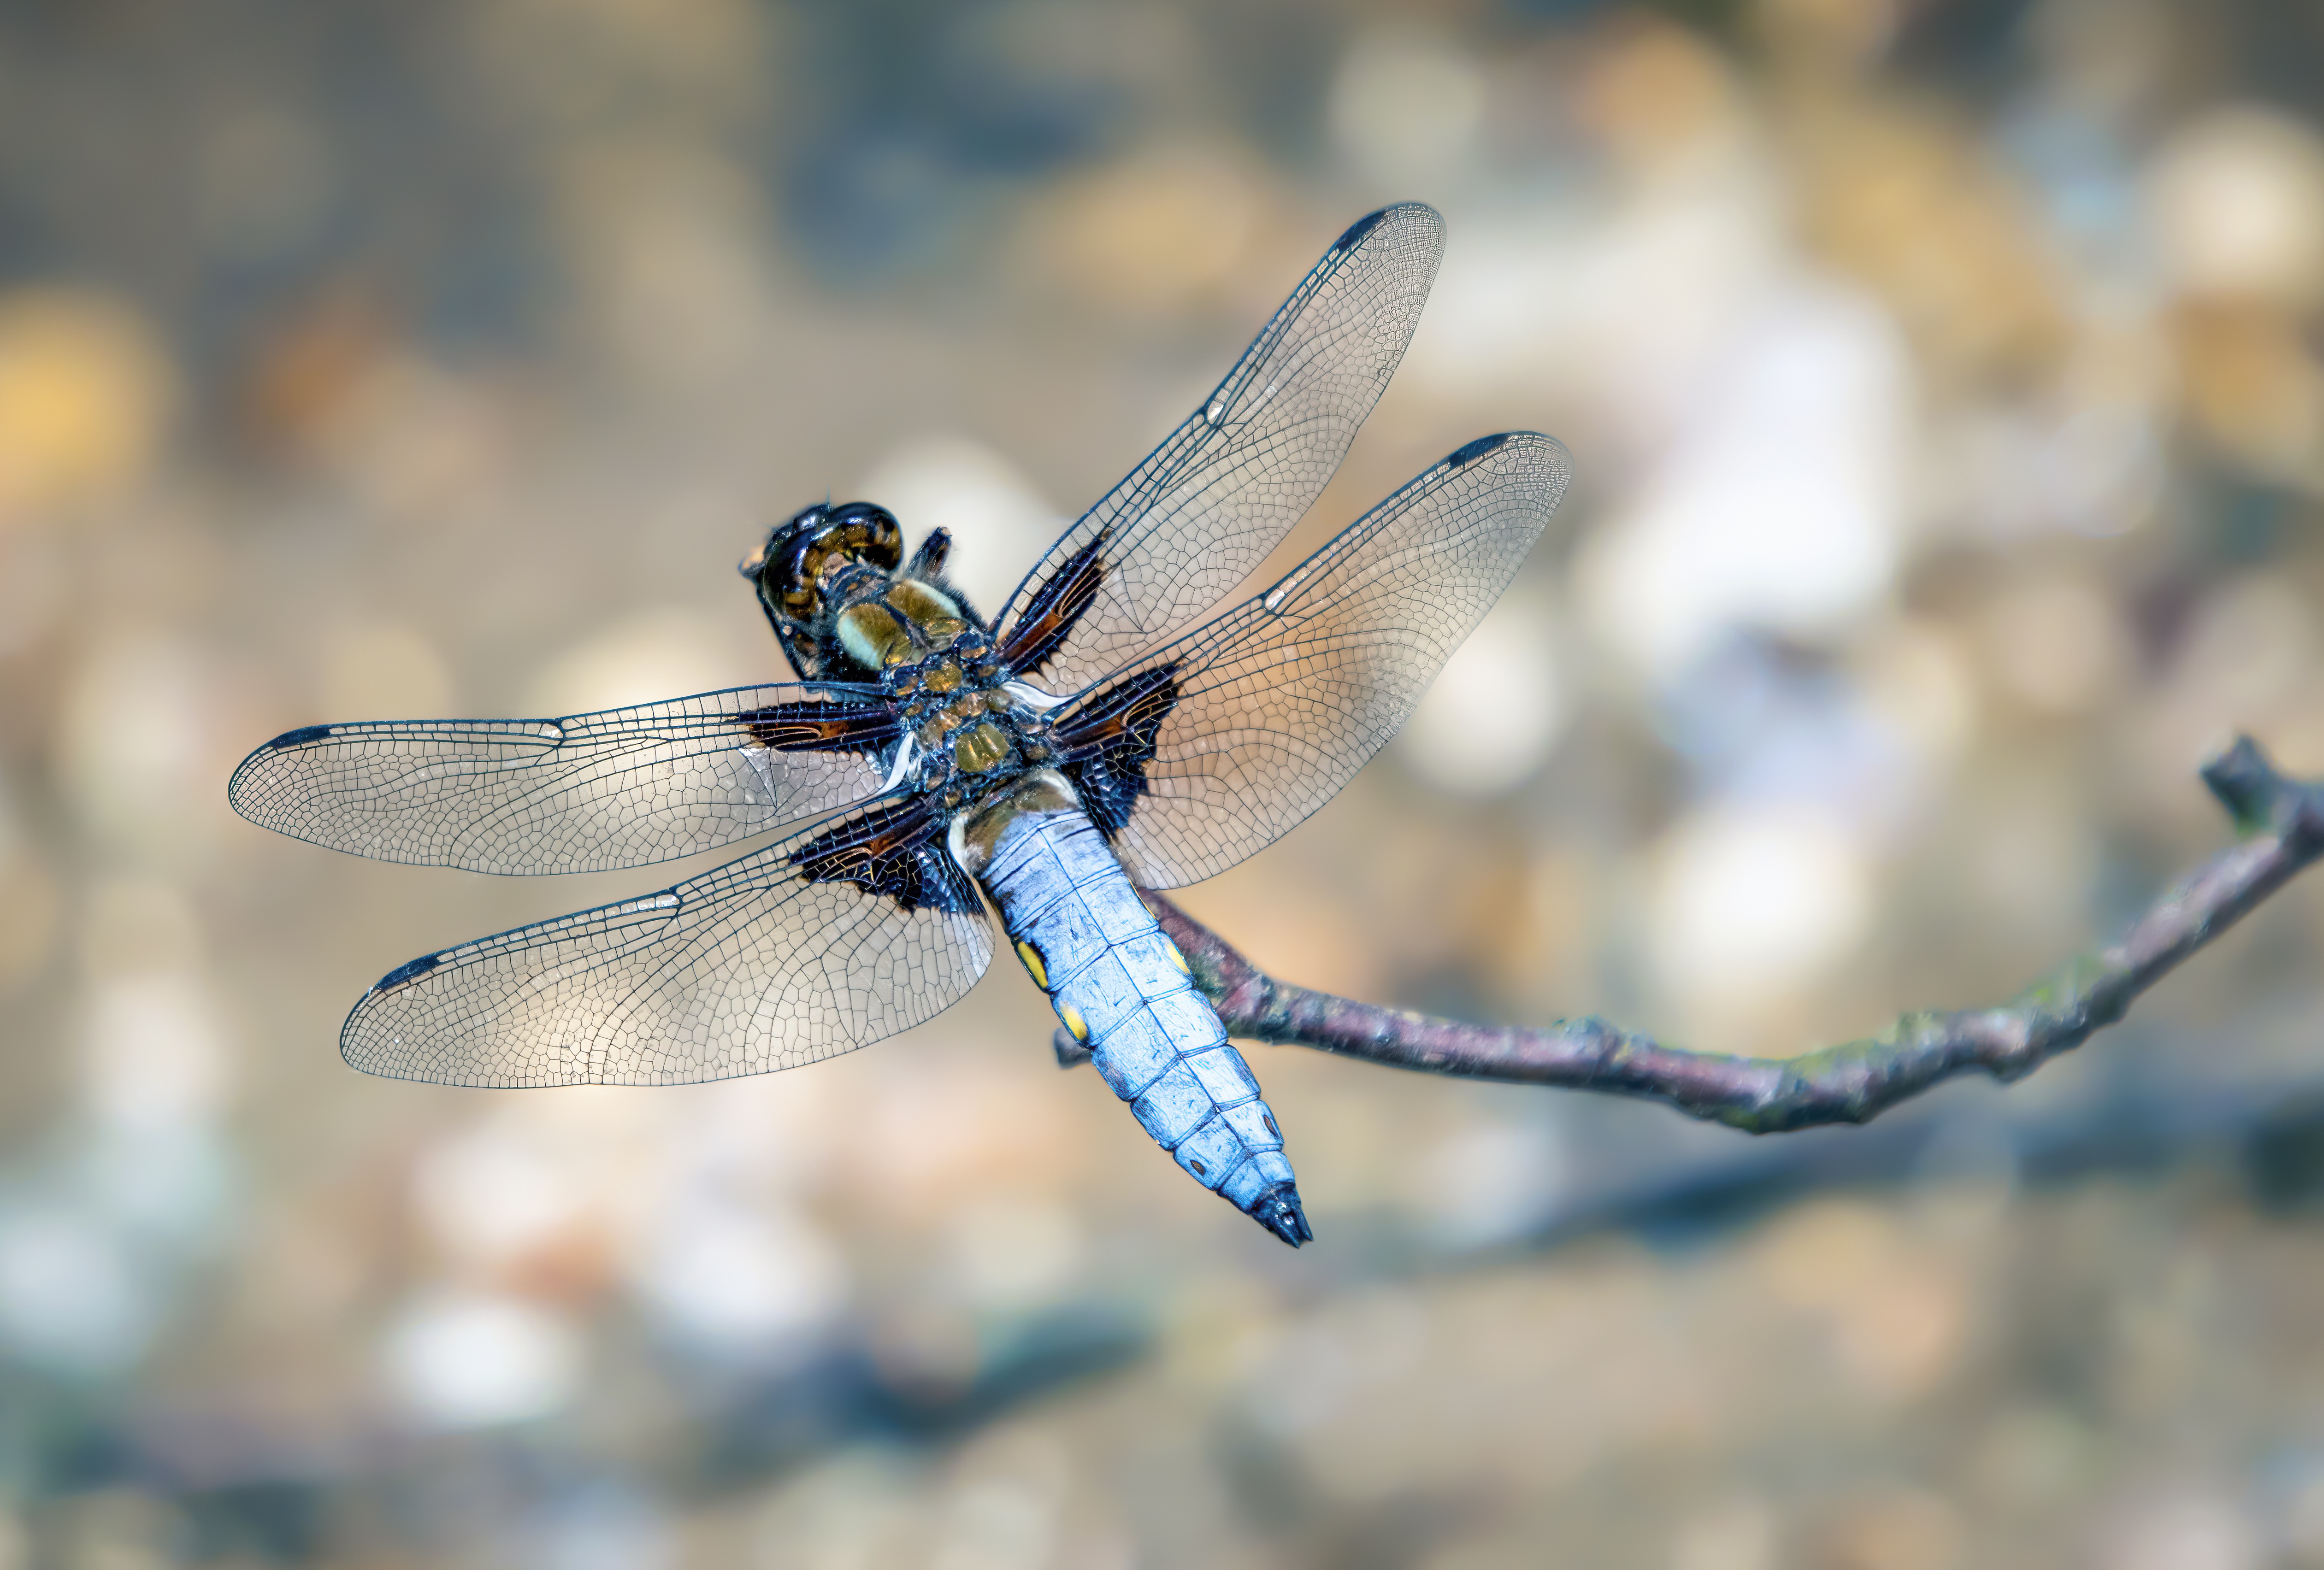
natural, plant, arthropod, insect, dragonflies and damseflies, dragonfly, twig, wing, Hawker dragonflies, electric blue, pest, invertebrate, terrestrial plant, macro photography, membrane winged insect, net winged insects, natural material, wildlife, fly, terrestrial animal, plant stem, art, natural landscape, herbaceous plant